Bangsamoro Juridical Entity

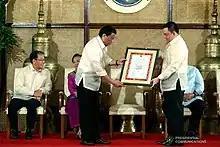
President Rodrigo Duterte (standing, left) receives the result of the 2019 plebiscite for the Bangsamoro Organic Law, from COMELEC Chairman Sheriff Abas during a ceremony at the Malacañang Palace.

The BJE was never realized. Under Arroyo's successor, President Benigno Aquino III, peace talks between the MILF and the Philippine government continued.